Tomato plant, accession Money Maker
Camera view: bottom (45 deg); turntable rotation: 150 degrees
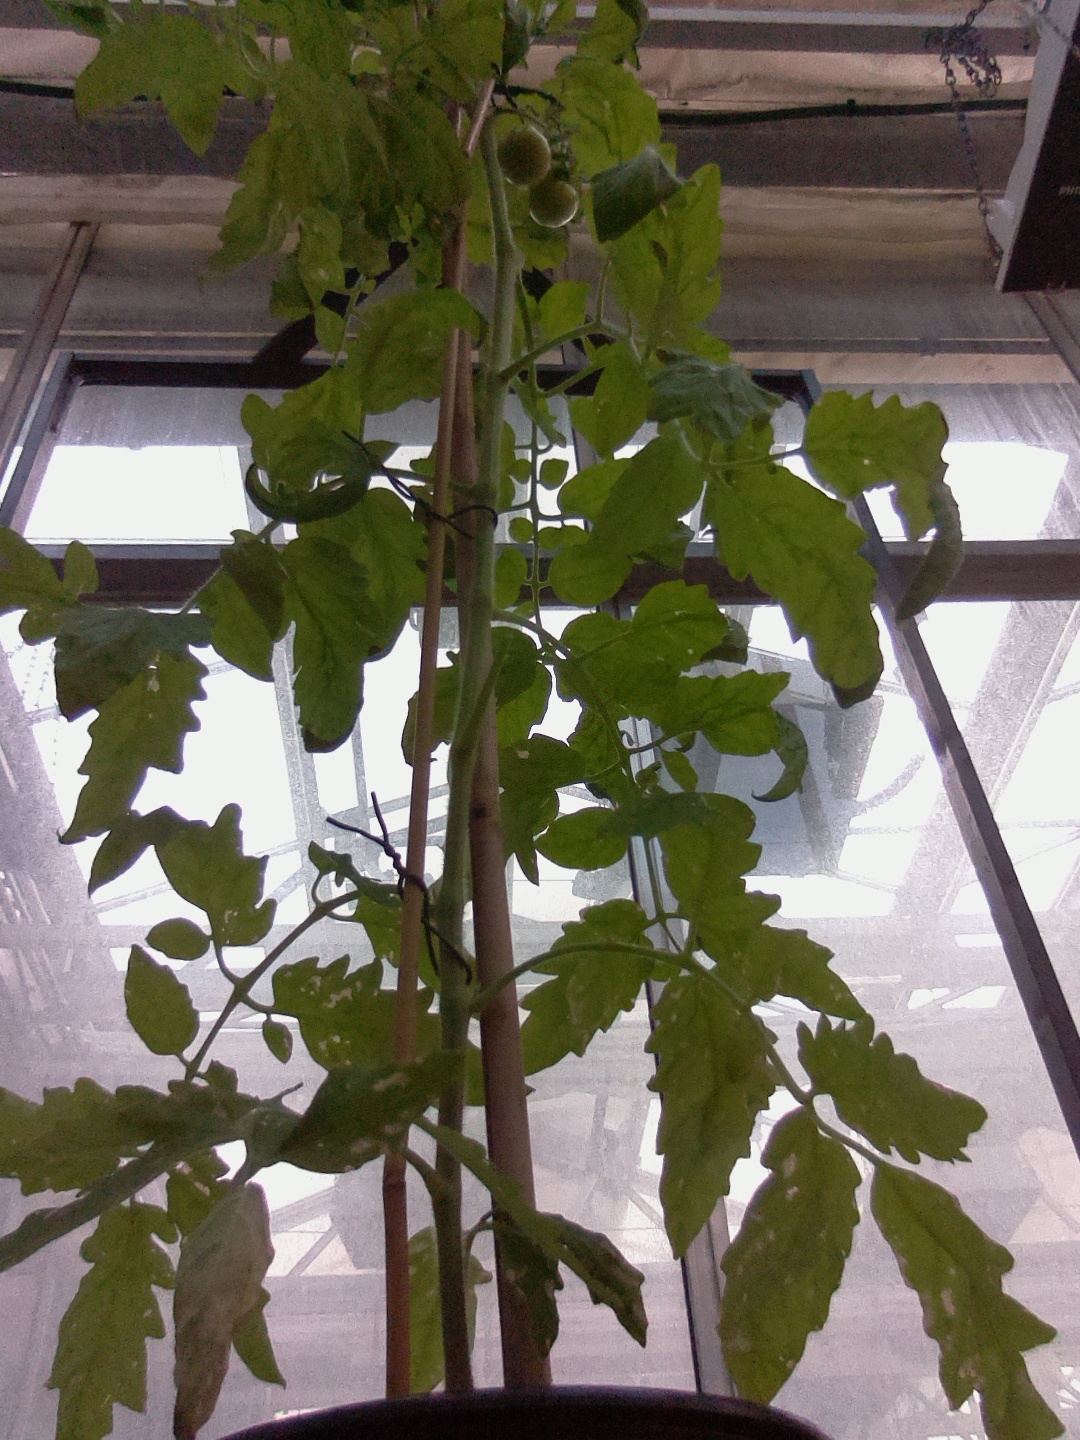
BBCH growth stage 73: 30%-40% of final fruit size